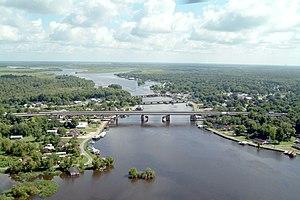
L’U.S. Route 90 est une autoroute qui relie Jacksonville, en Floride, à San Antonio, au Texas, le long de la côte atlantique, en passant par la Louisiane, le Mississippi et l'Alabama.
Le Bayou Des Allemands ou Bayou des Allemands est un cours d'eau situé en Louisiane. Le bayou Des Allemands et à la limite des deux paroisses de Saint-Charles et de La Fourche.
Des Allemands est une ville de l'État américain de la Louisiane, située dans les paroisses de Saint-Charles et Lafourche, sur la rive du bayou des Allemands. En 1975, le gouverneur Edwin Edwards signe une proclamation qui déclare Des Allemands la capitale mondiale du poisson-chat. En 1980, une législation va jusqu'à la proclamer capitale universelle du poisson-chat.